Patric Hörnqvist

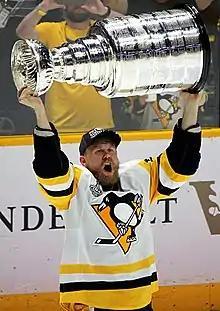
Hörnqvist raising the Stanley Cup in 2017

Hörnqvist, along with Nick Spaling, was traded on 27 June 2014, to the Pittsburgh Penguins in exchange for forward James Neal. This trade united him with Sidney Crosby. Crosby and Hörnqvist were drafted in the same year (2005), but Crosby was drafted first and Hörnqvist last.